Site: brandenburg
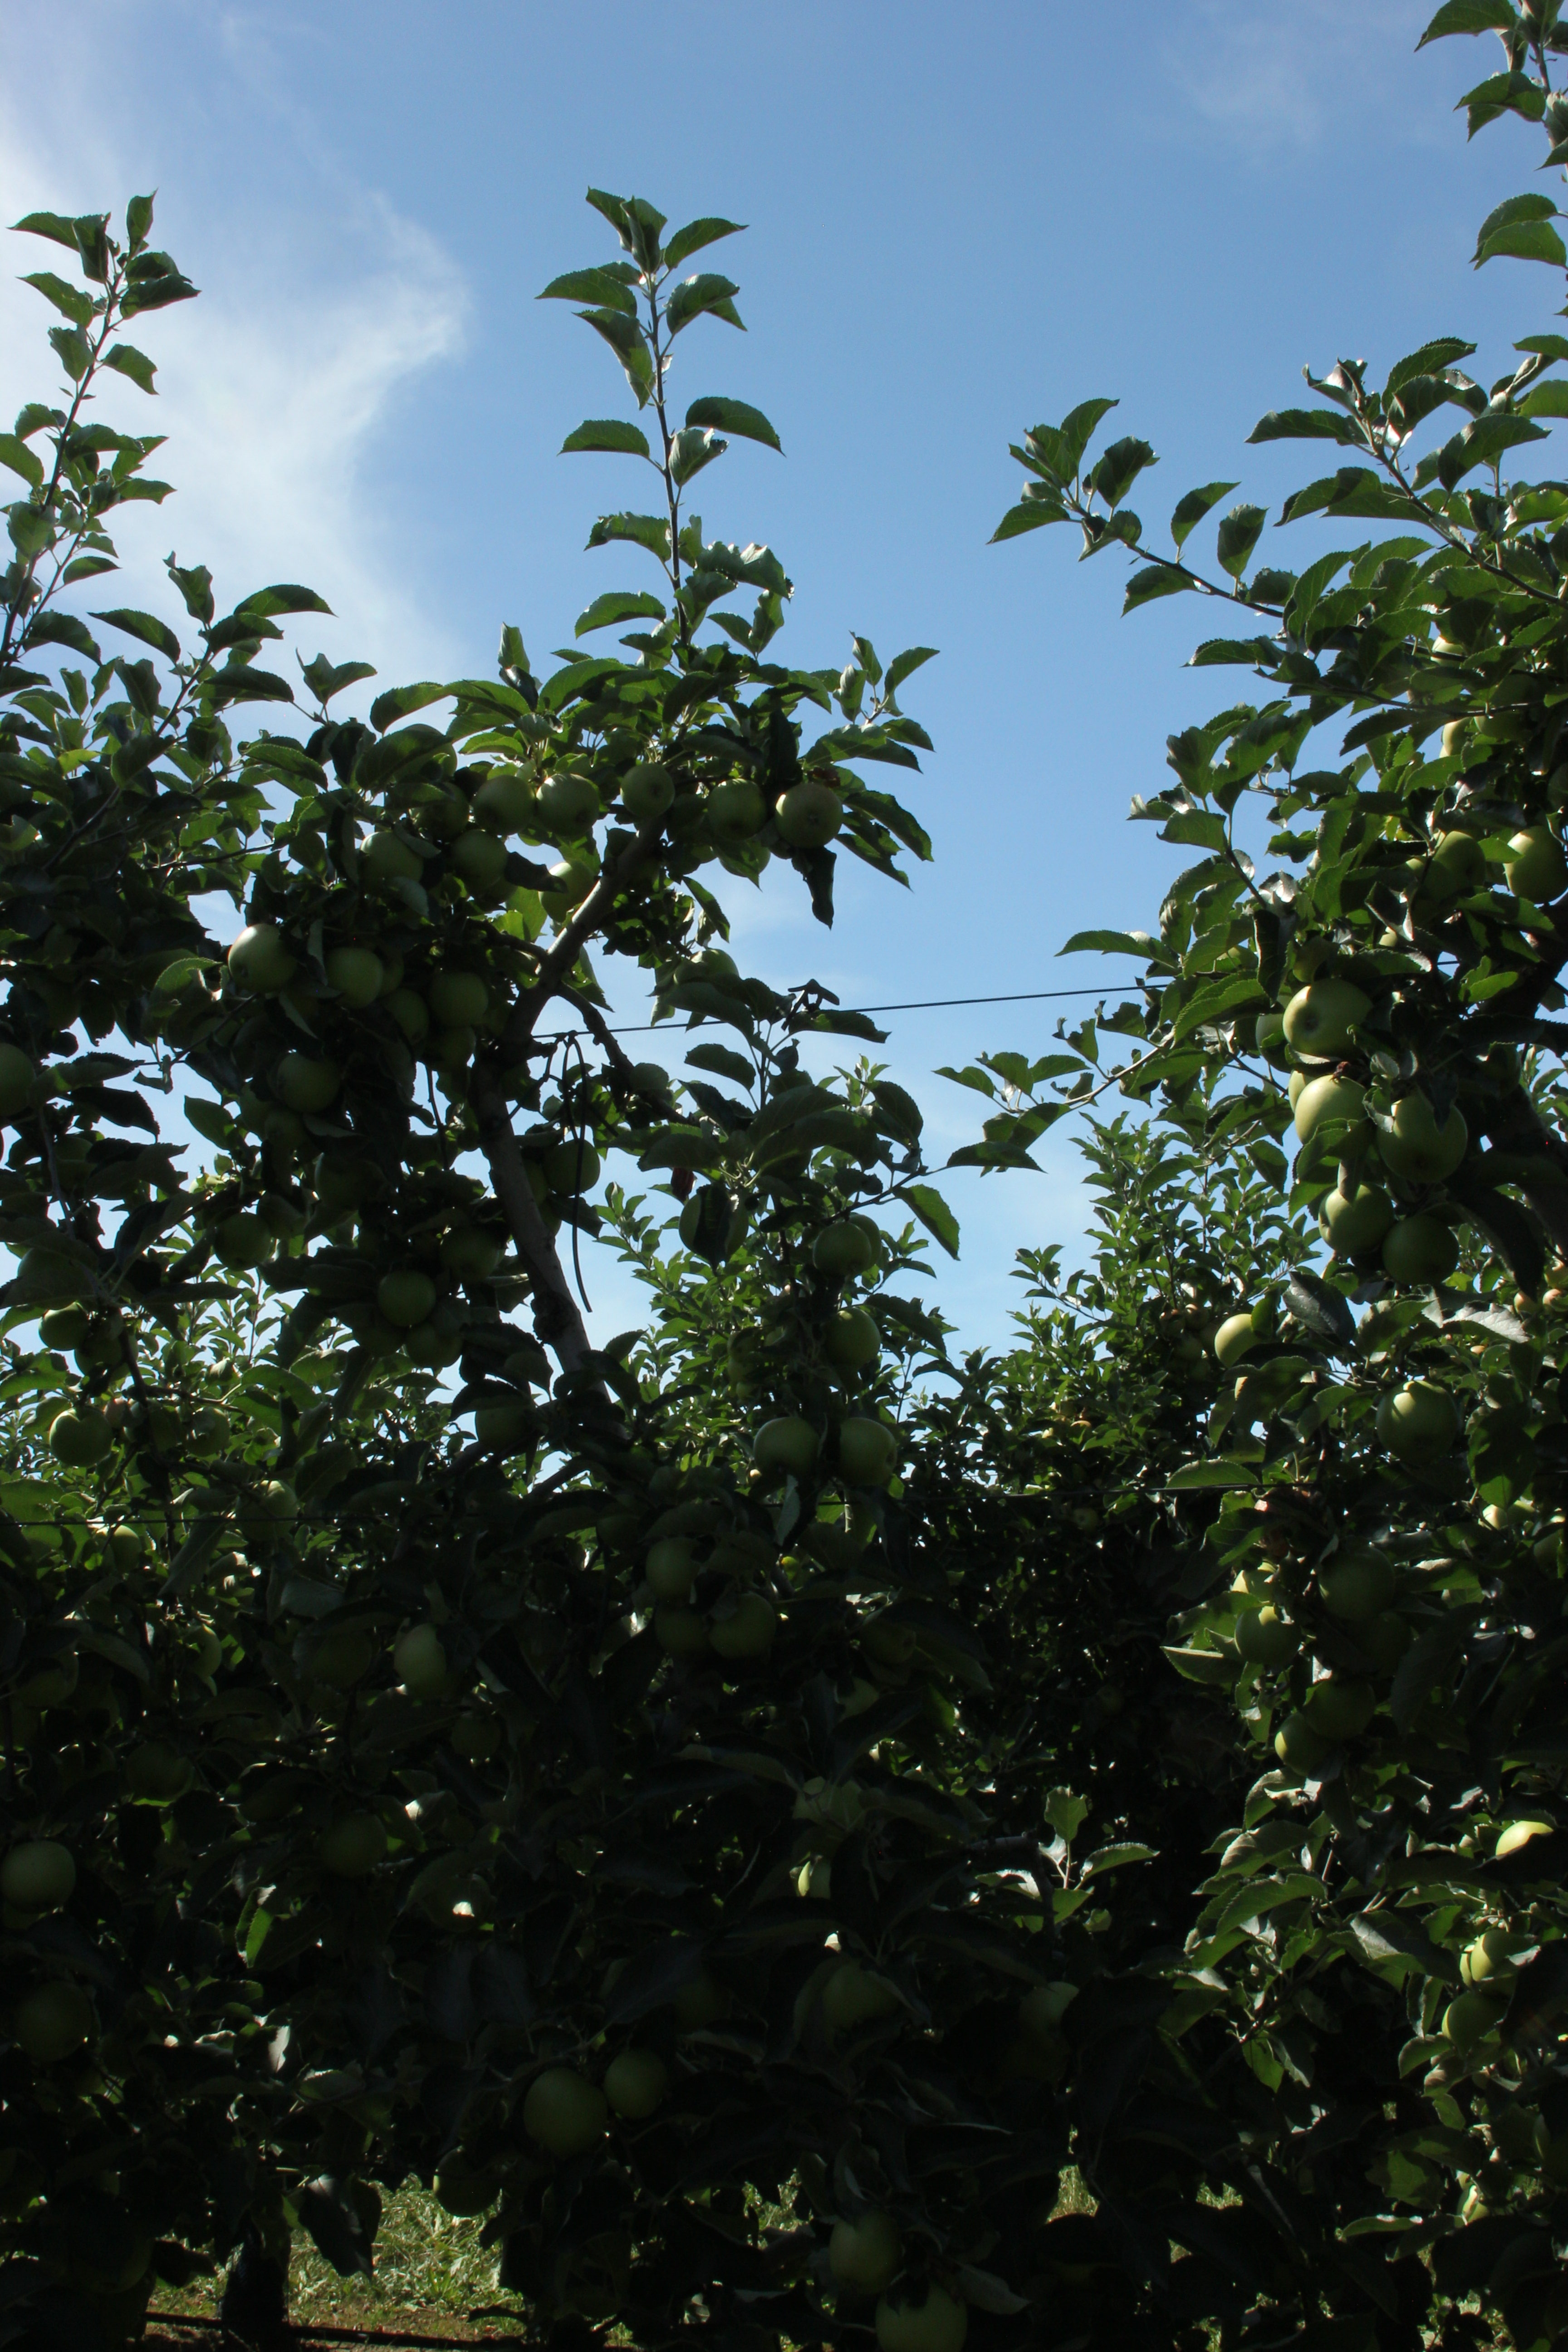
Growth stage (BBCH 77): Development of fruit